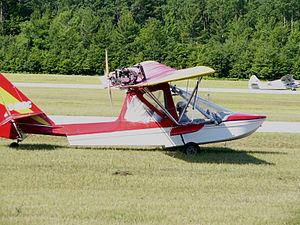
L'Advanced Aeromarine Mallard était un amphibie ultra-léger, monoplace ou biplace côte à côte, commercialisé en kit pour les constructeurs amateurs.
Advanced Aviation était une entreprise aux États-Unis à Orlando en Floride pour fabriquer et commercialiser en kit des ULM.